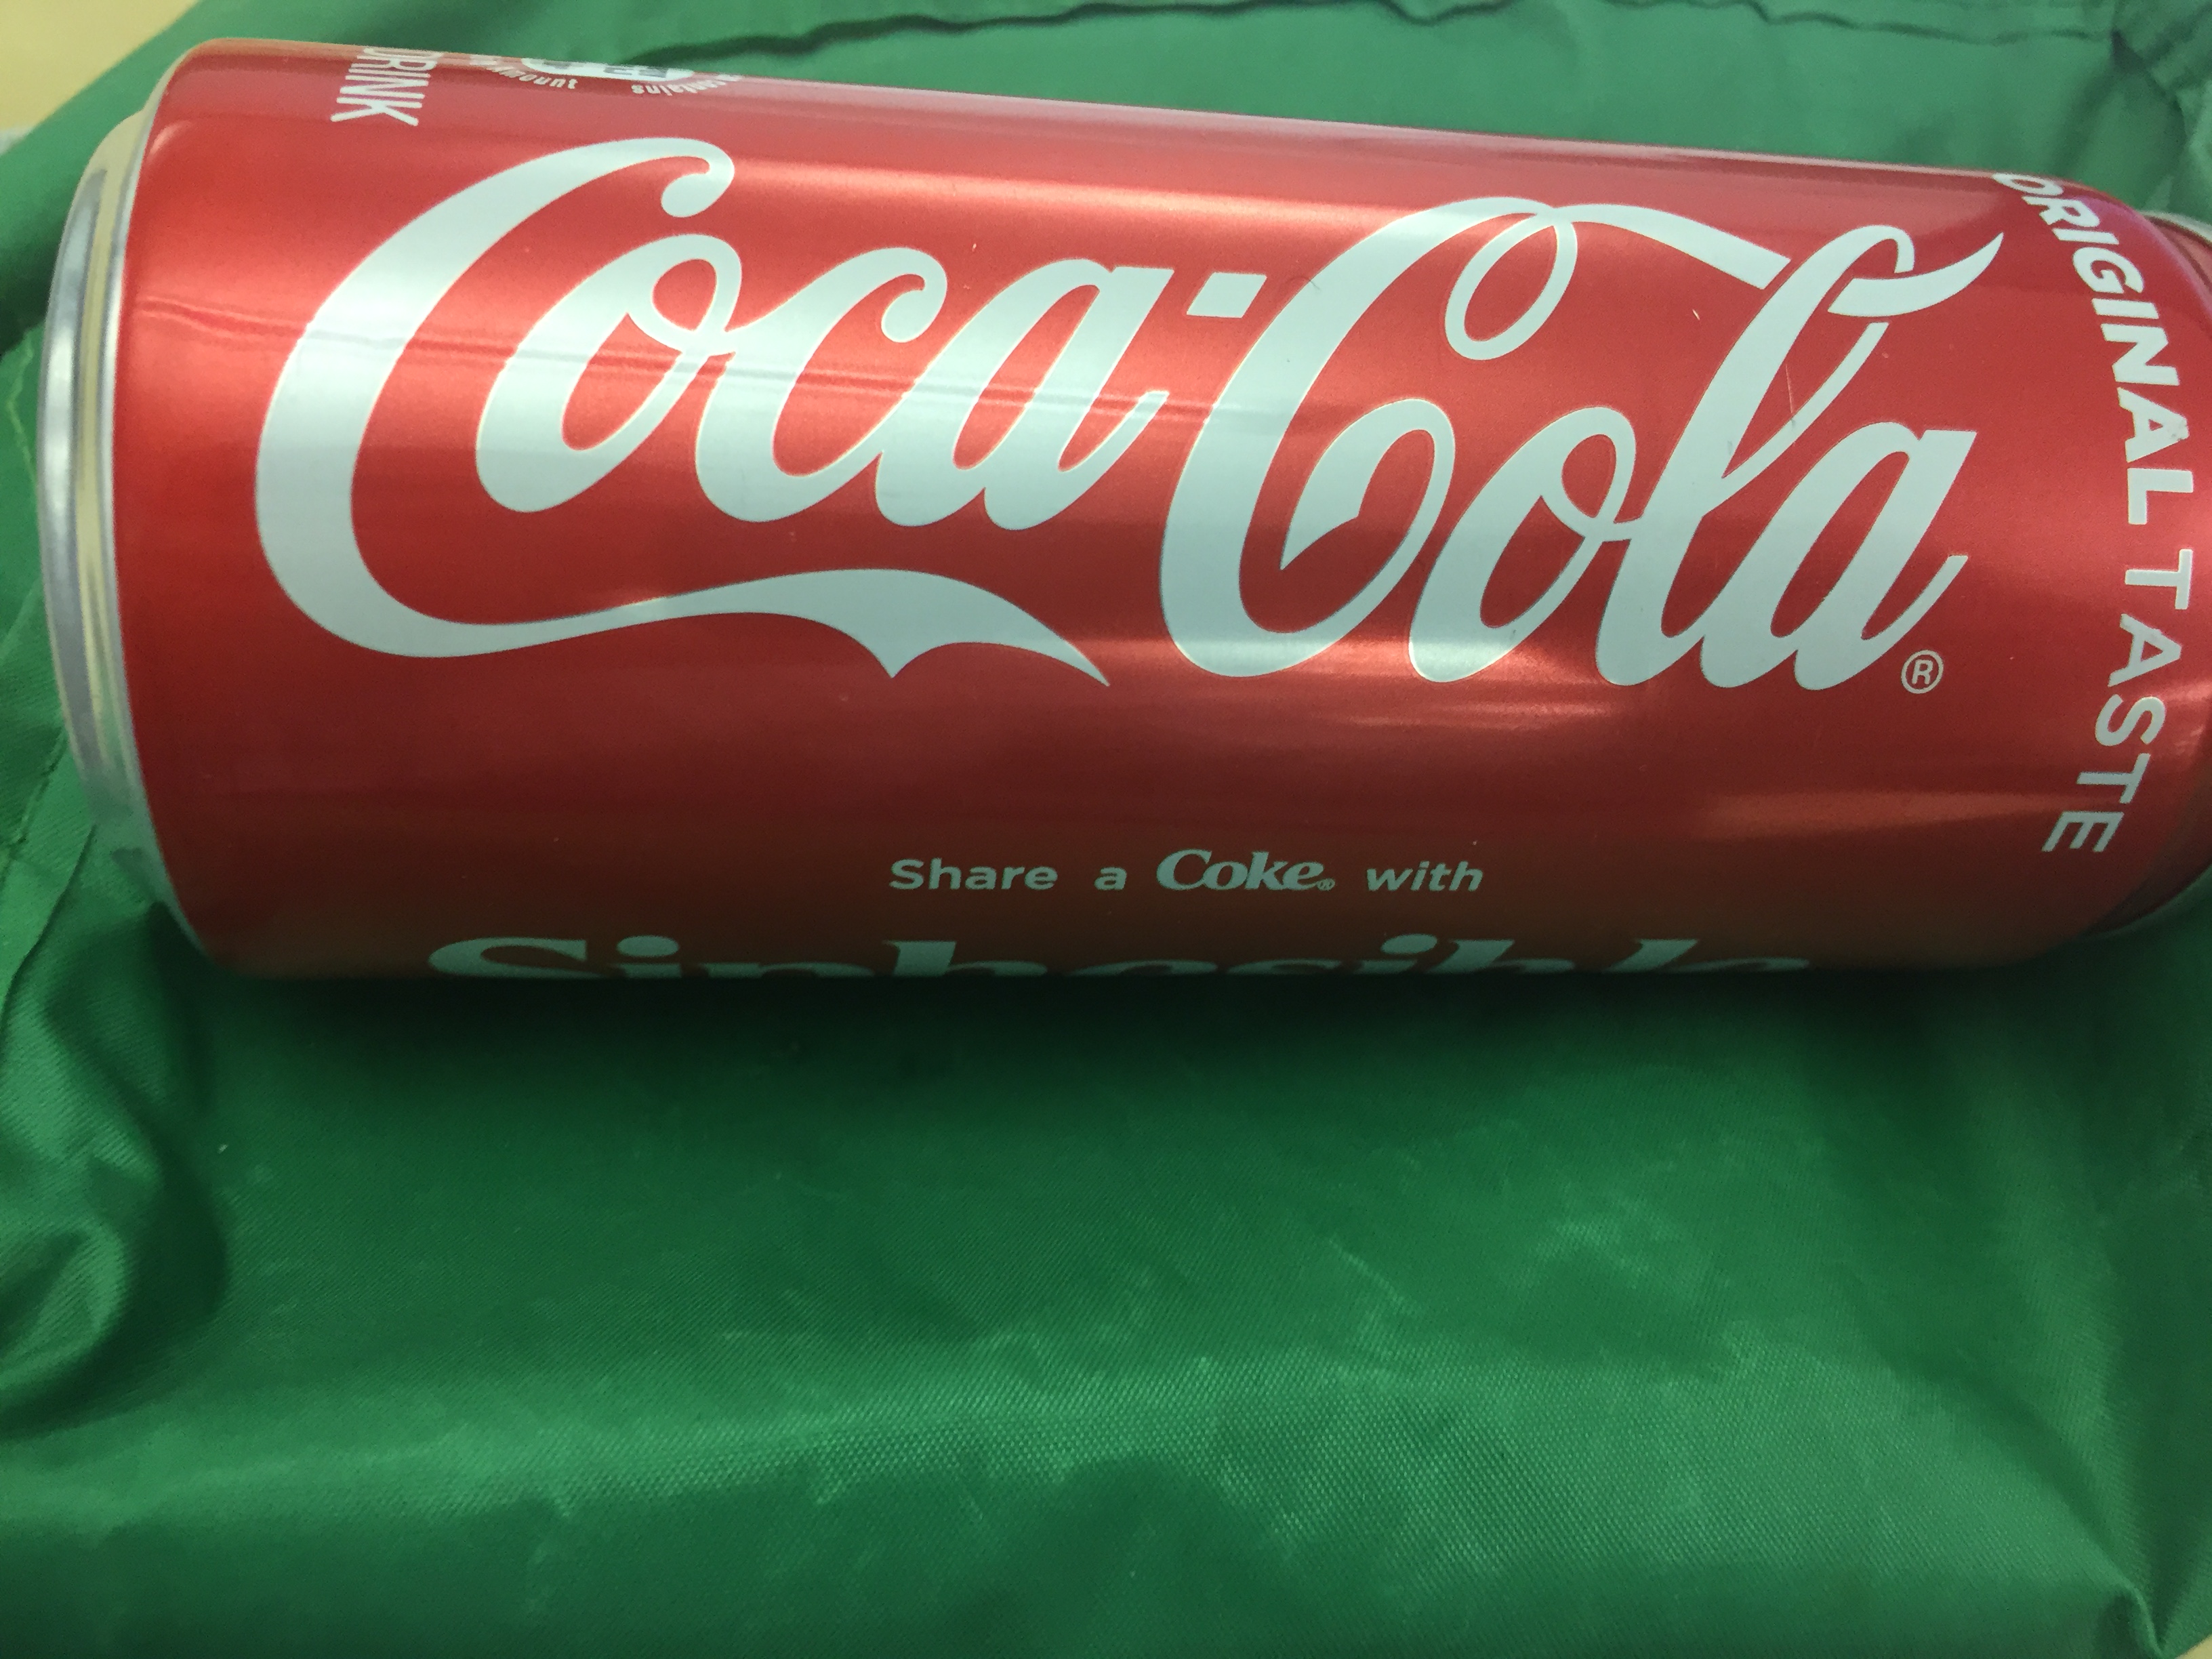
Label: cans